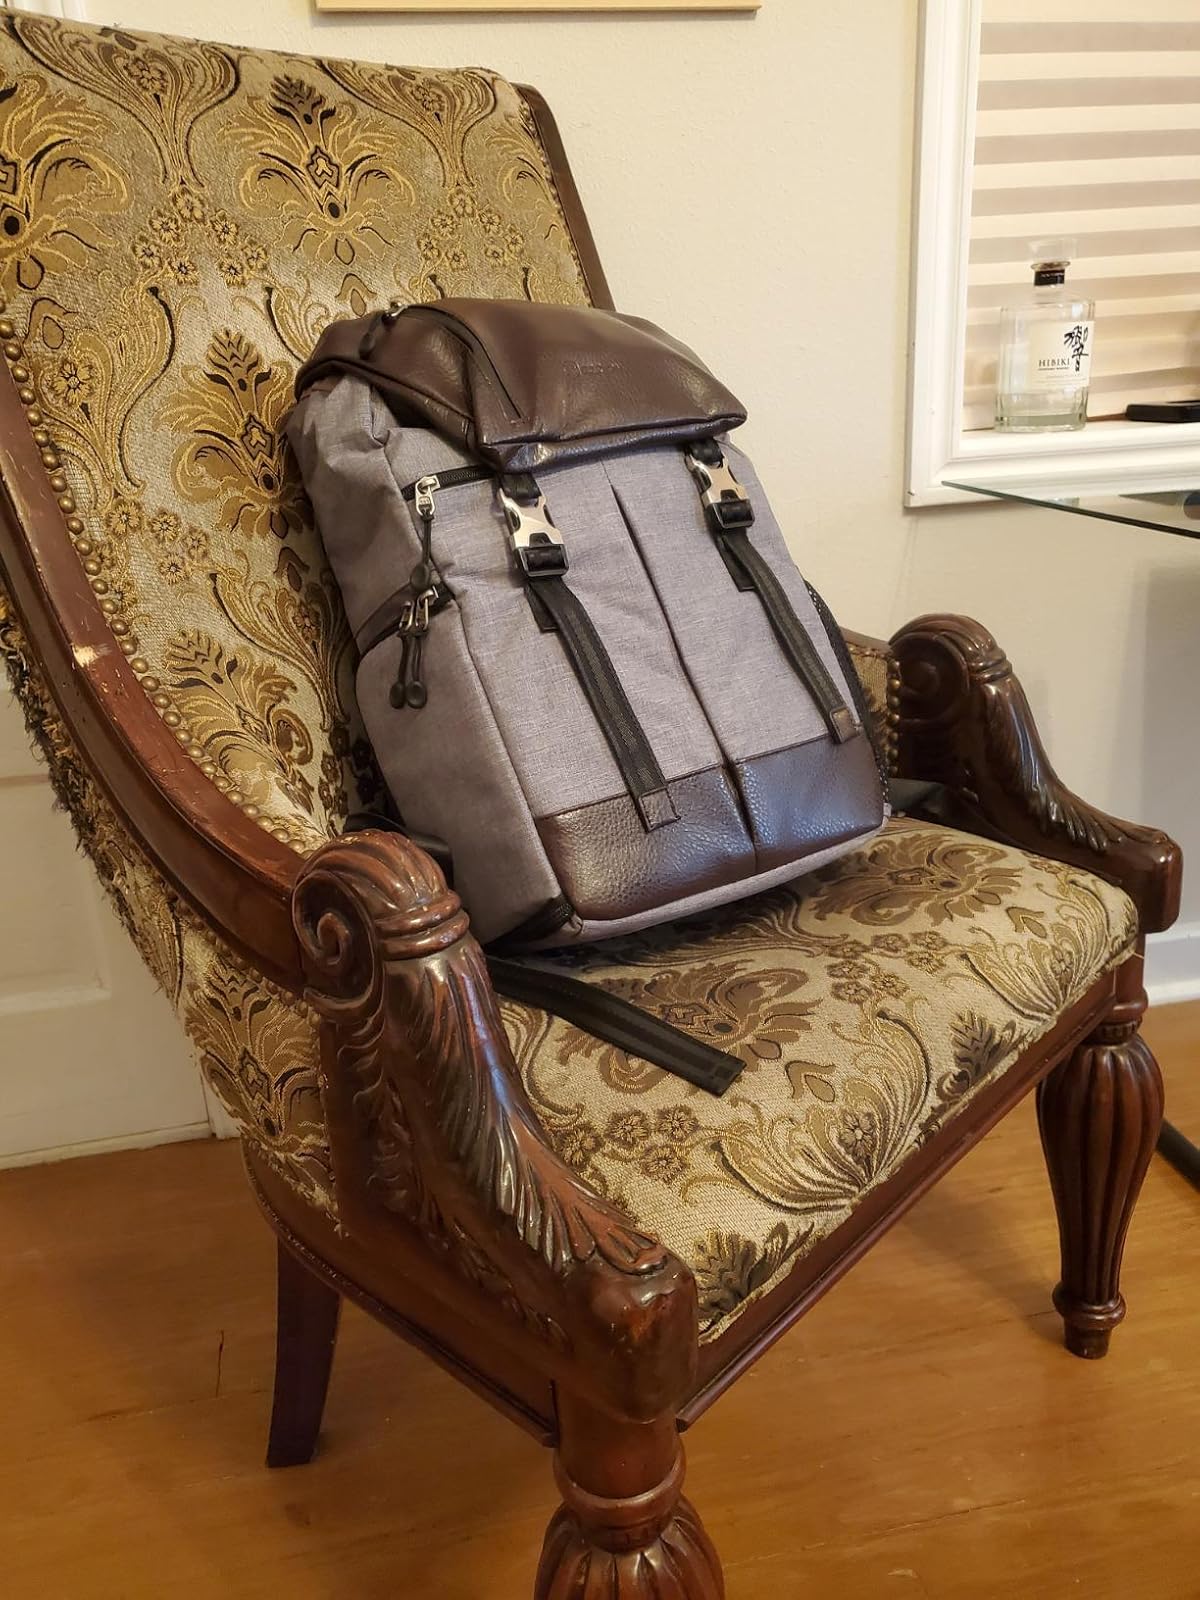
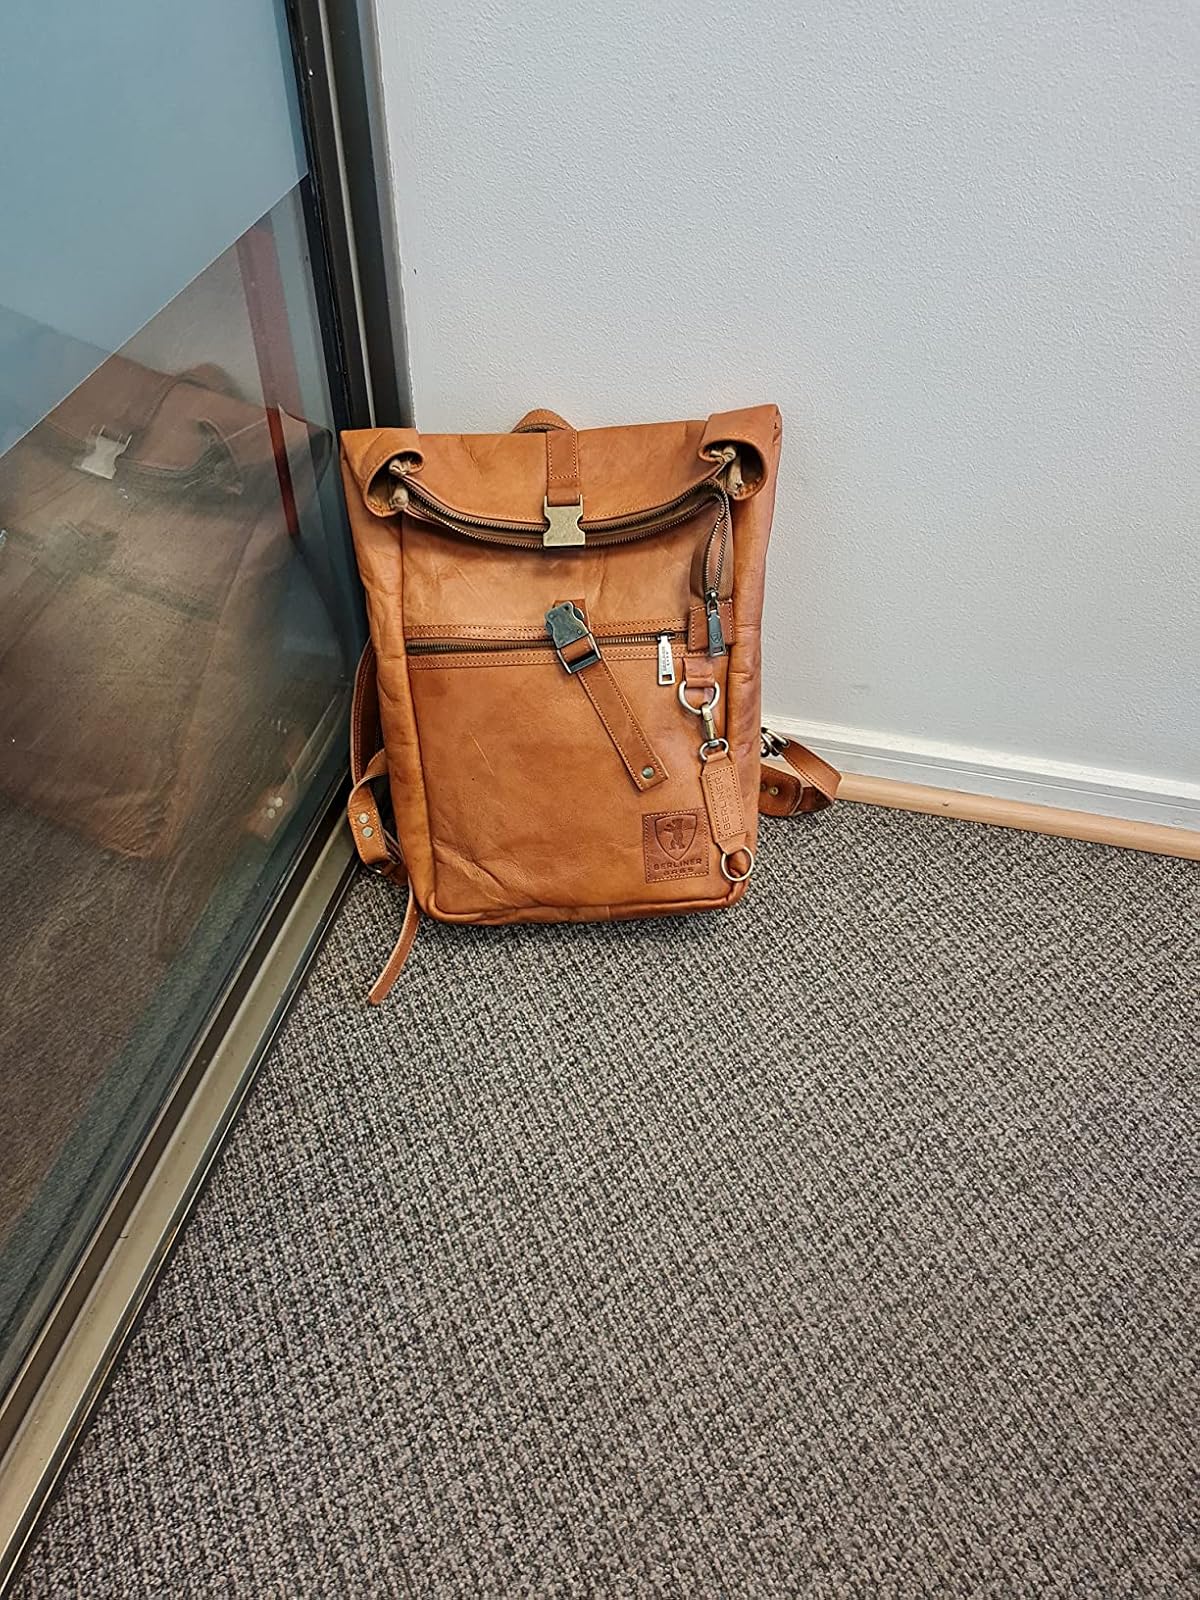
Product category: bag
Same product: no